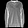
Label: Pullover